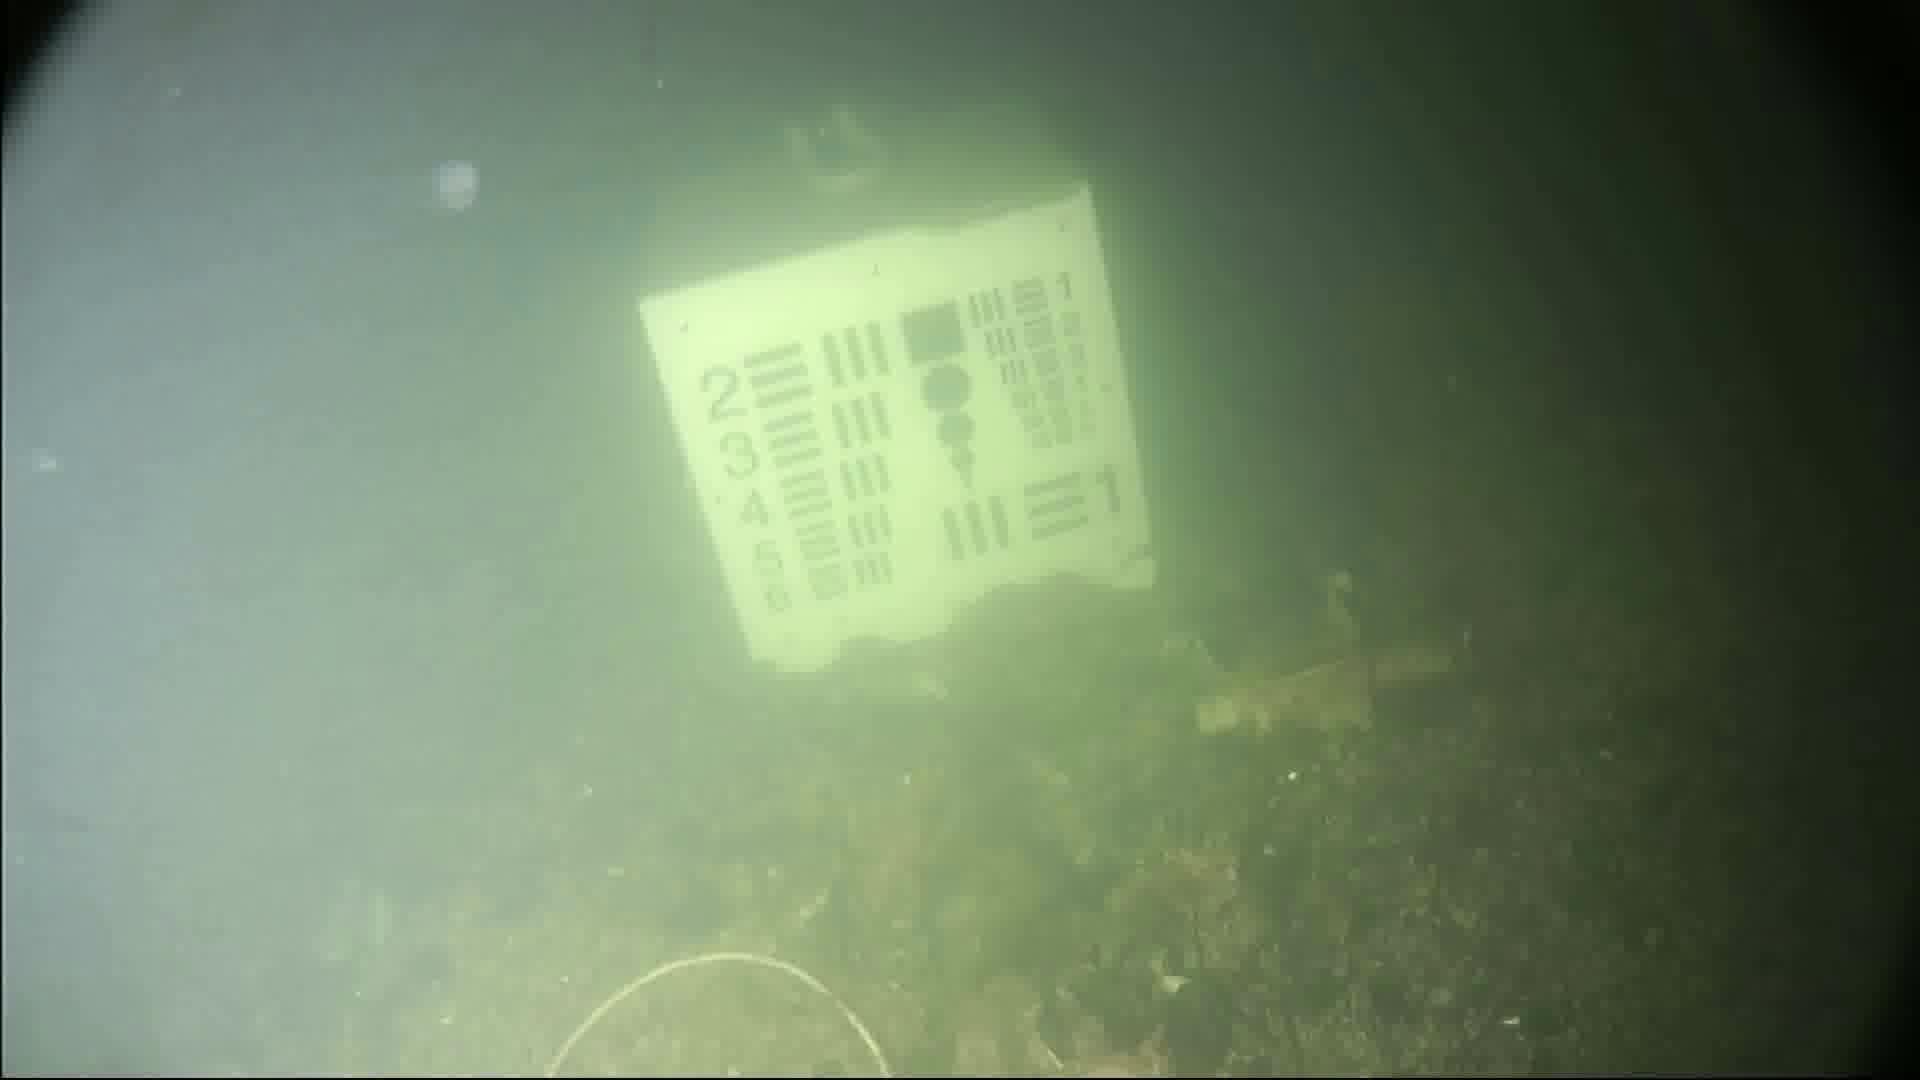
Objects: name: jellyfish